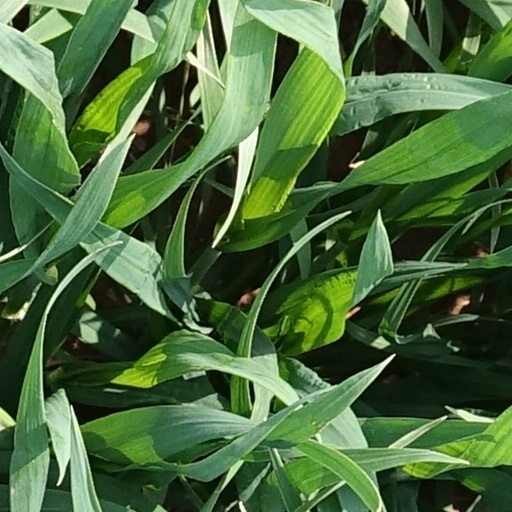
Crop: wheat